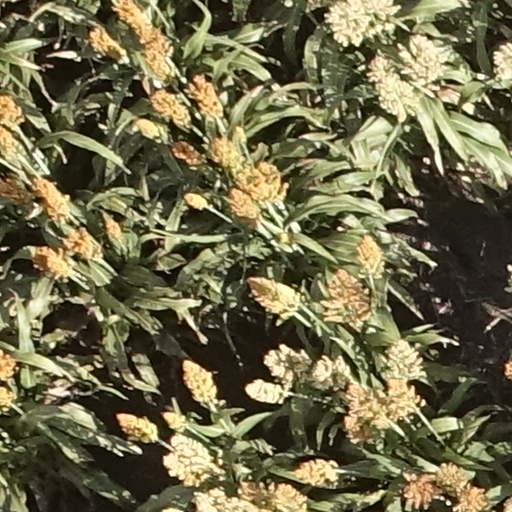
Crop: sorghum